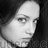
Emotion: neutral